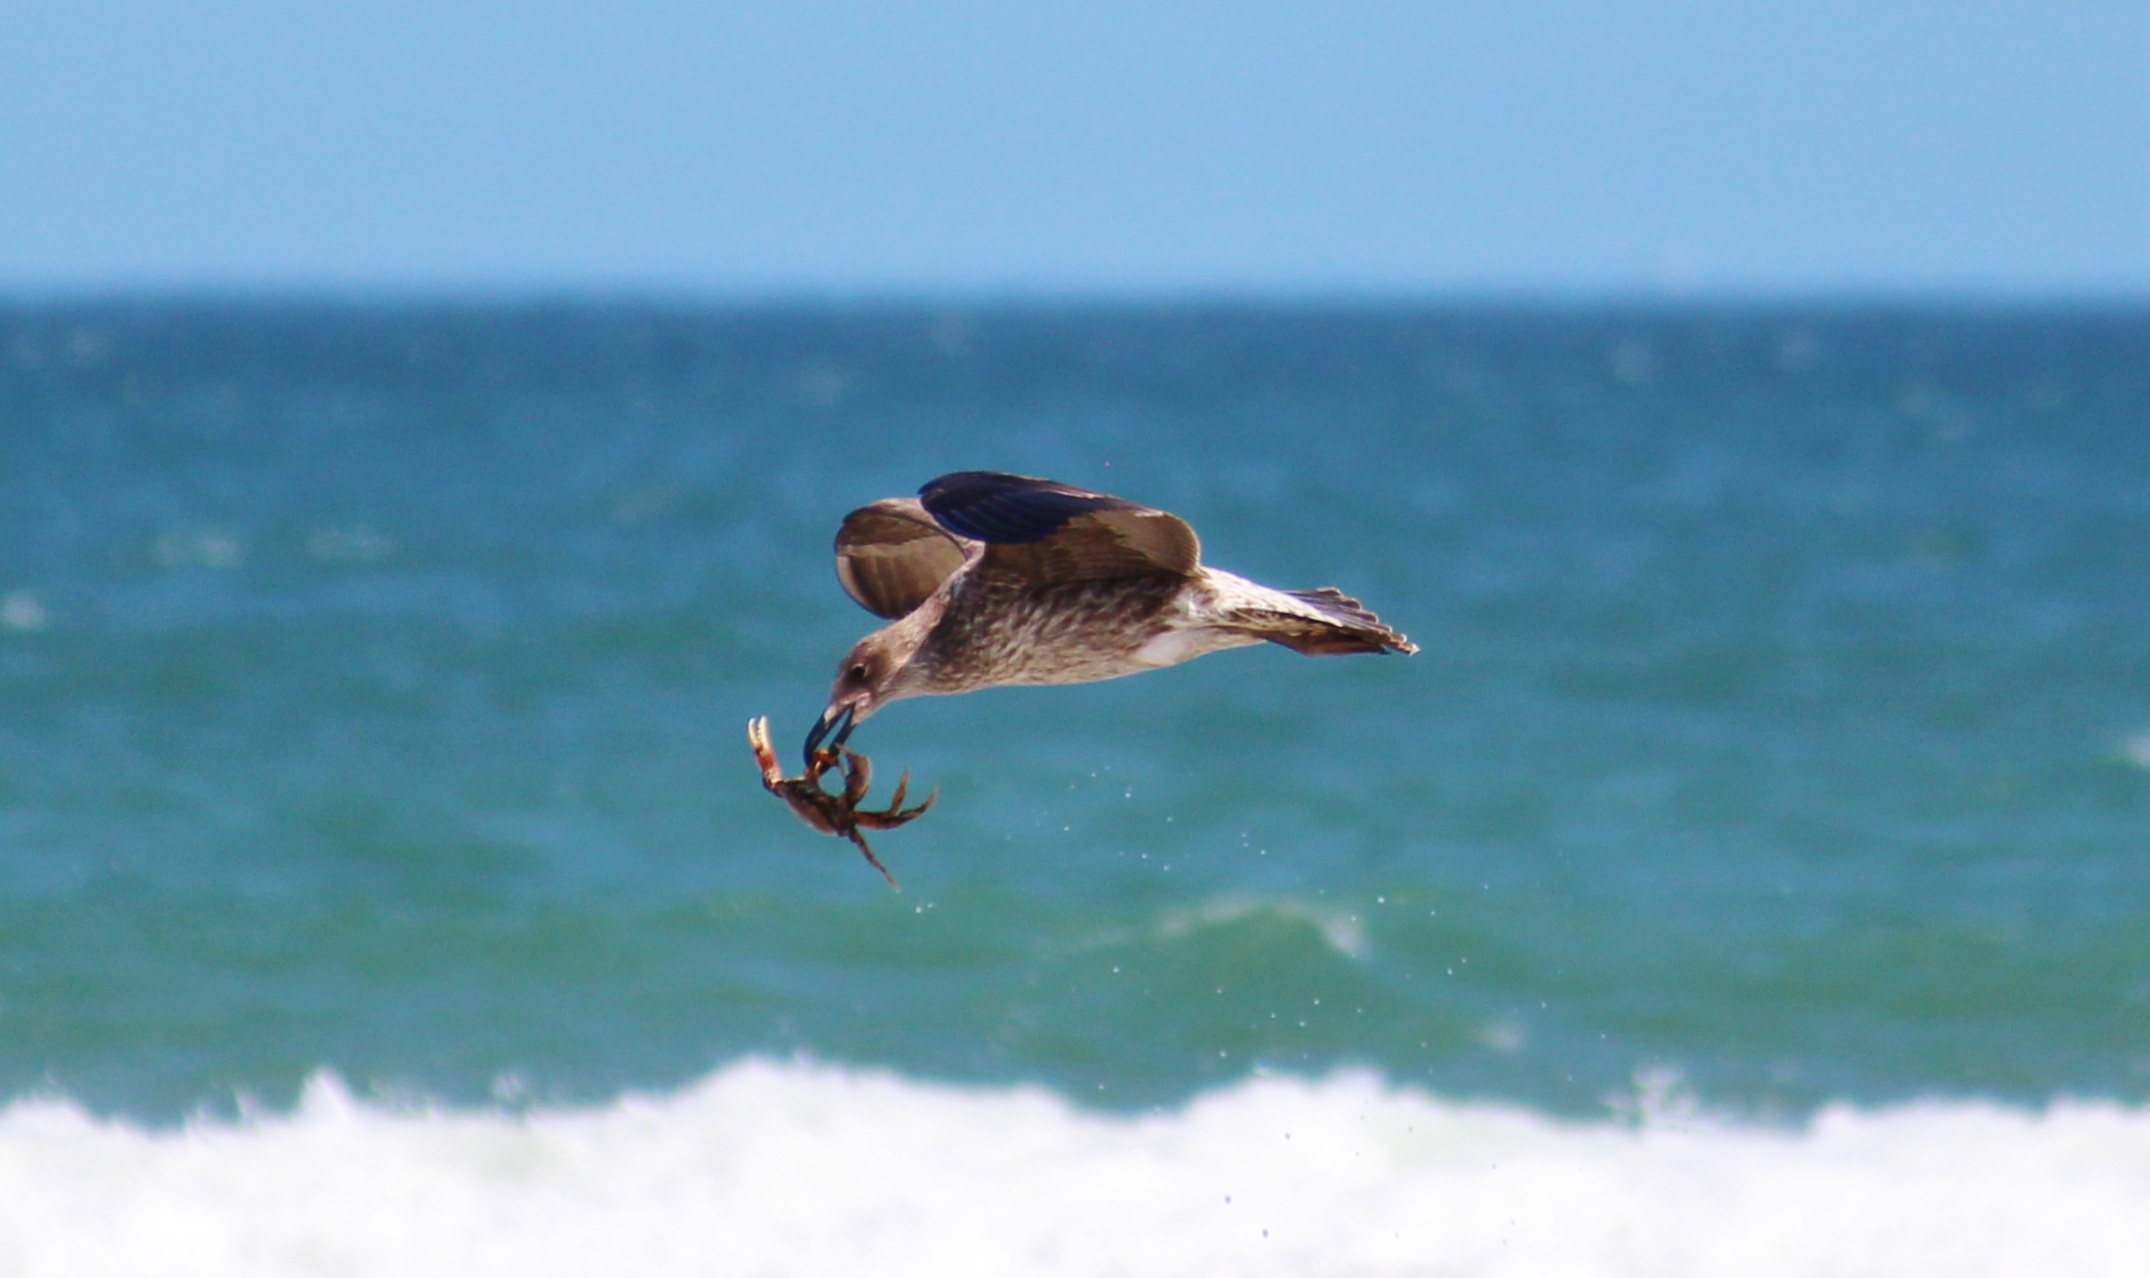
beach, sea, coast, water, ocean, bird, shore, wave, seabird, fly, seagull, flight, crab, duck, vertebrate, water bird, mallard, shorebird, fang, charadriiformes, seaduck